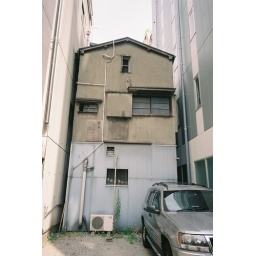
The paper on the wall says [Don't let your car knock against my wall,please].